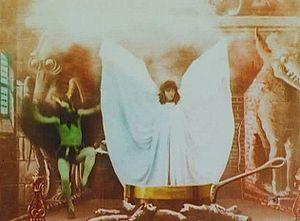
Charlotte Faës, dite Jehanne d'Alcy, née le 20 mars 1865 à Vaujours et morte le 14 octobre 1956 à Versailles, est une actrice de théâtre et de cinéma française.